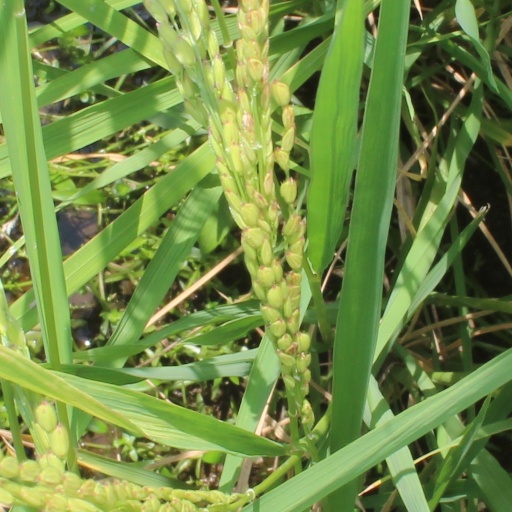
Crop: rice